Jessica Pressler

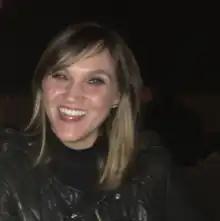
Pressler in 2017

Jessica Pressler (born 1977/78) is an American journalist and contributing editor at "New York". Her 2015 article "The Hustlers at Scores" was nominated for a National Magazine Award and was later made into a feature film called "Hustlers" in 2019. She also wrote a story about Anna Sorokin that was later developed into the mini-series "Inventing Anna" released by Netflix in 2022.